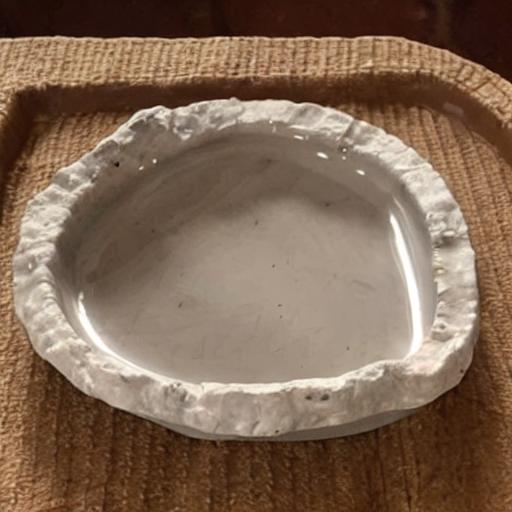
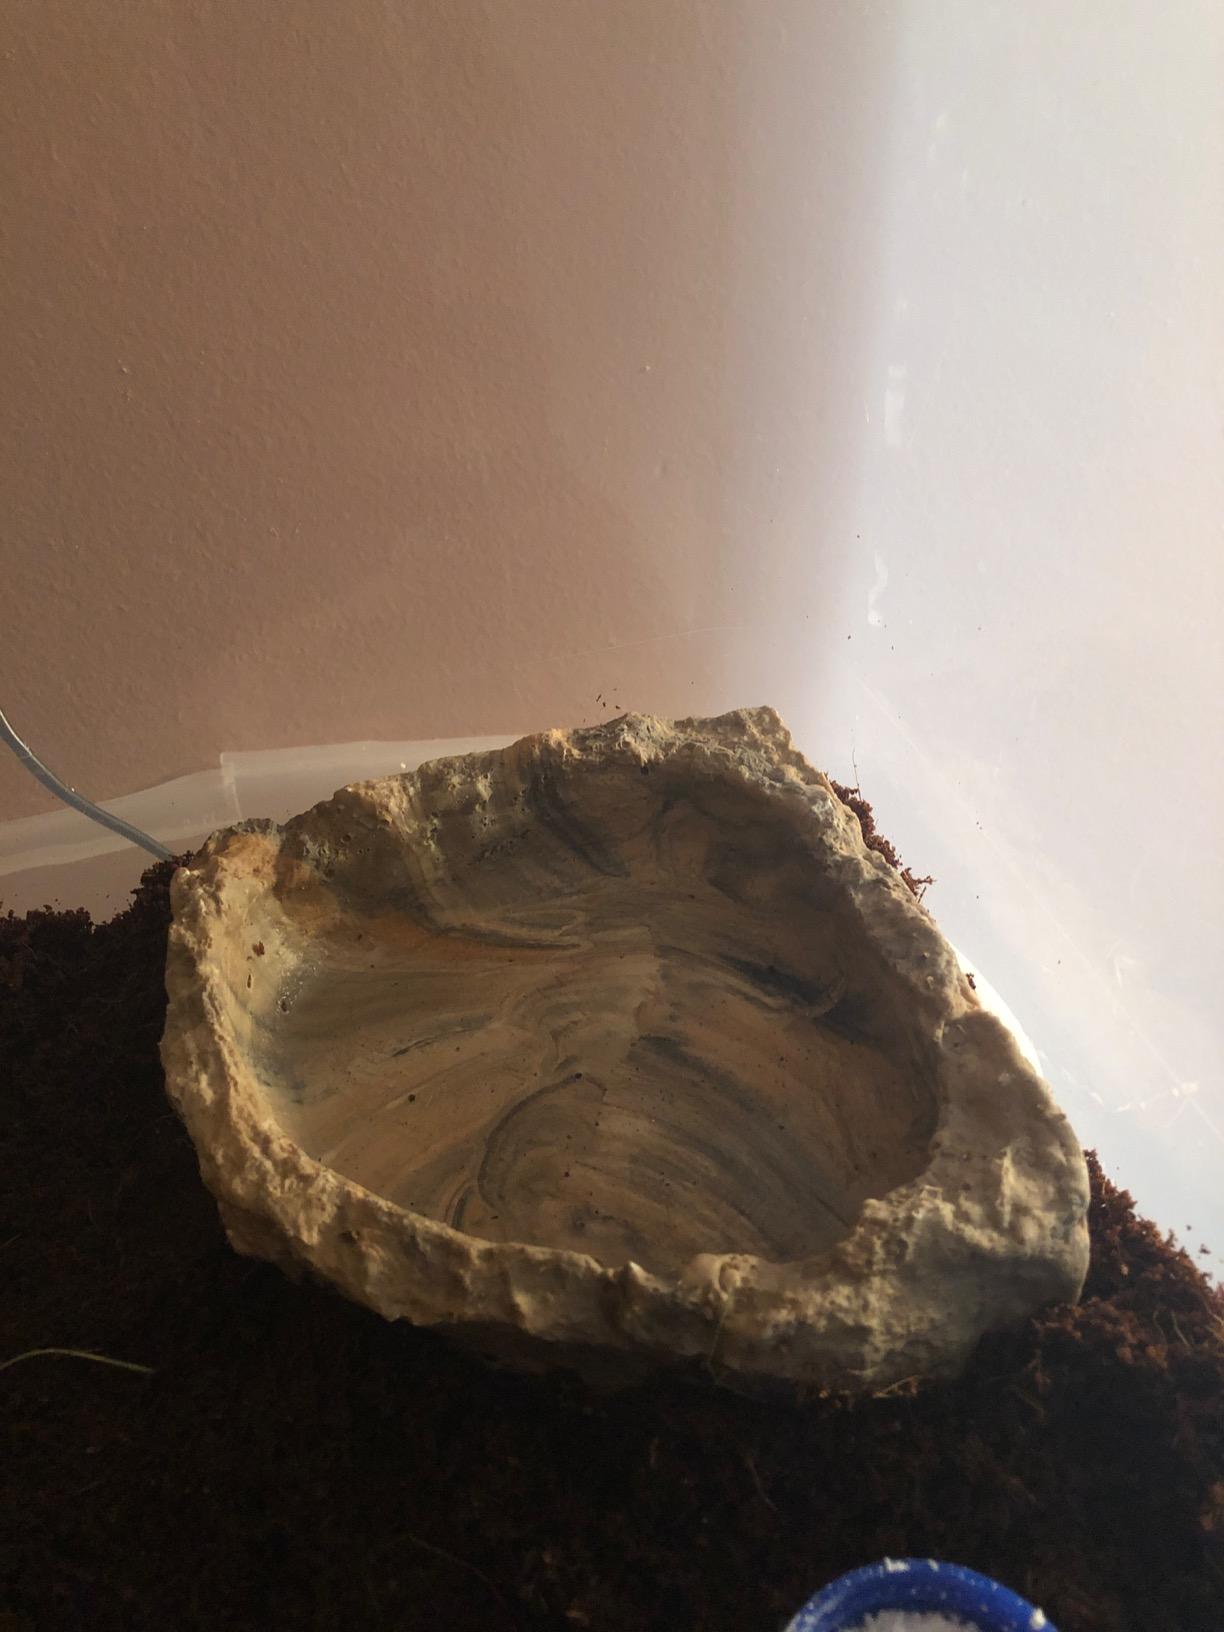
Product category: items_bowl
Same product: no